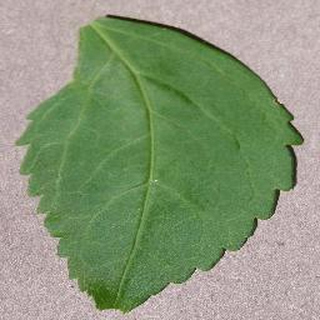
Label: healthy_cherry